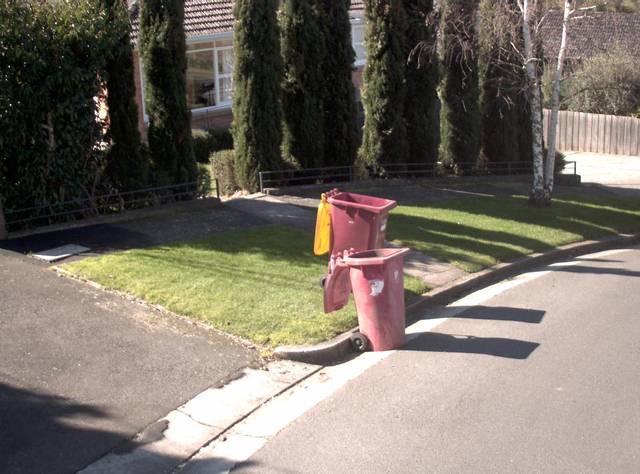
Region: Australia
Coordinates: -41.45, 147.17